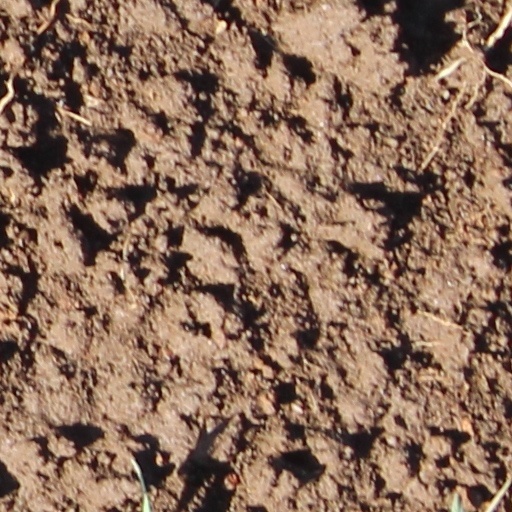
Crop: wheat